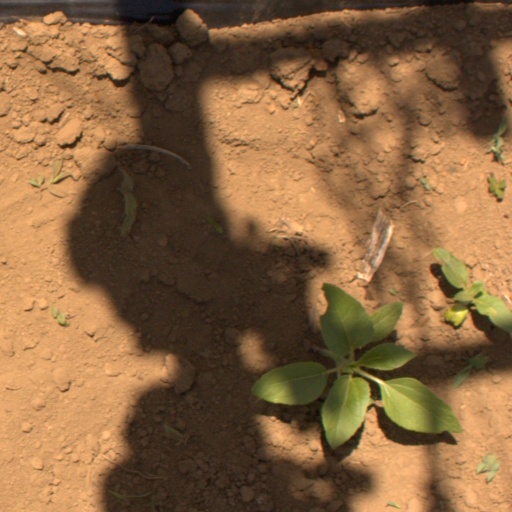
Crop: Jerusalem artichoke